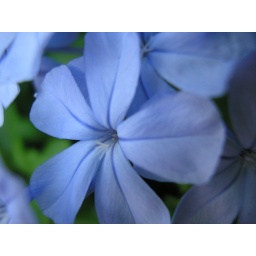
At a park near home. I find this blue beauty infinitely more charming than its white counterpart.